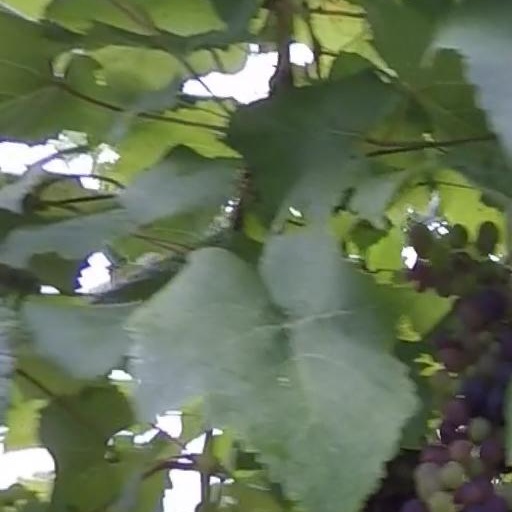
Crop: grape